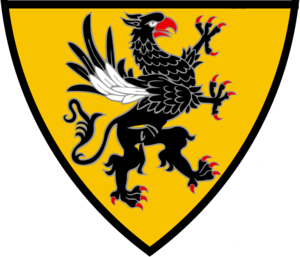
Barth est une commune de l'arrondissement de Poméranie-Occidentale-Rügen, dans la région de Poméranie occidentale, dans le Land de Mecklembourg-Poméranie occidentale en Allemagne. Cette ville, qui fêtait en 2005 son 750ᵉ anniversaire, se situe au bord d'un bras de la mer Baltique, en face de la péninsule de Fischland-Darss-Zingst.